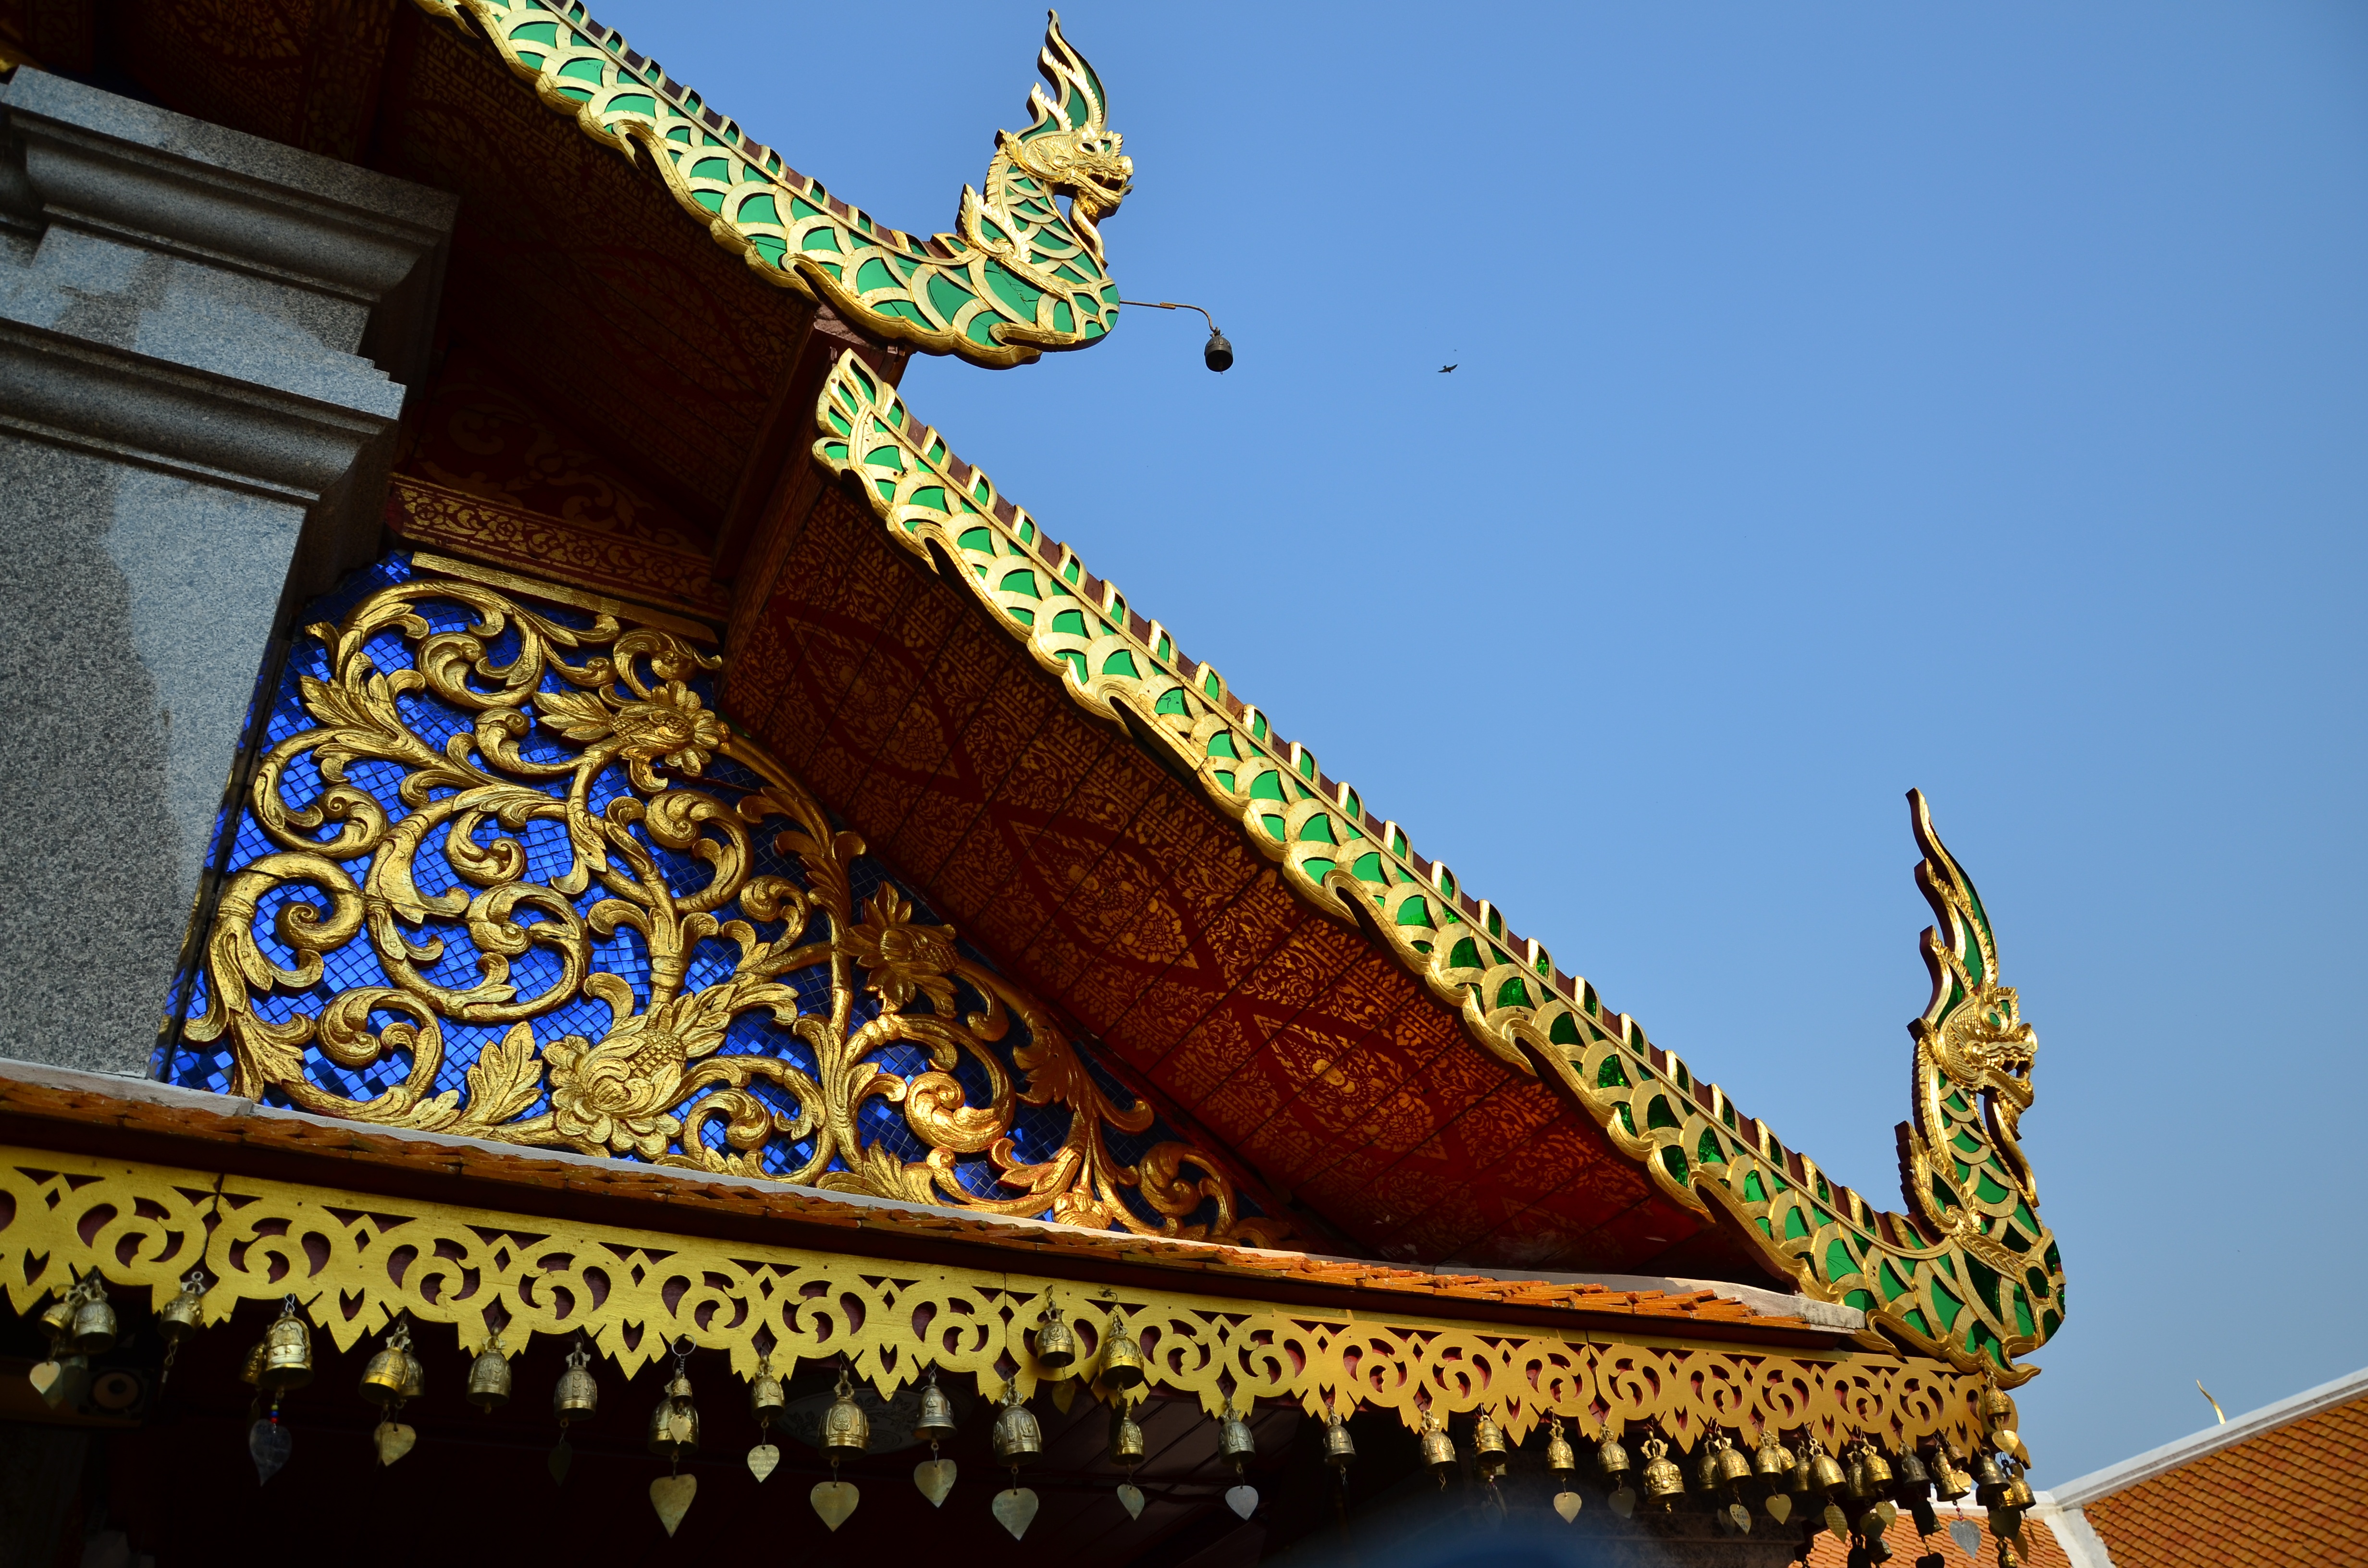
palace, color, place of worship, thailand, temple, wat, hindu temple, architectural pattern